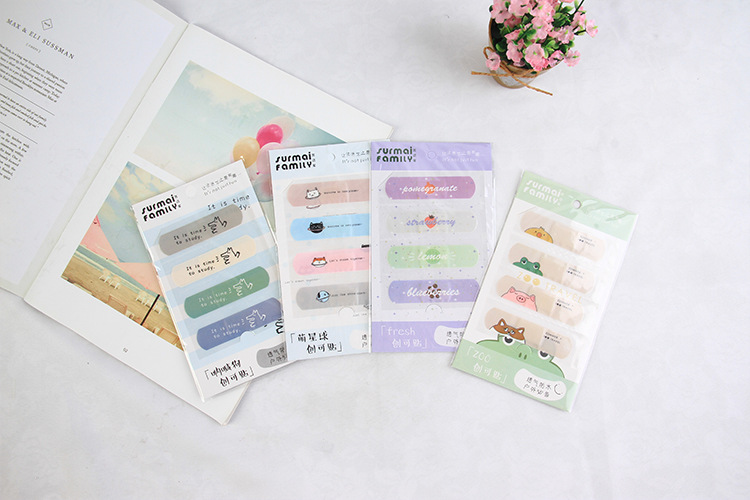
Label: trash